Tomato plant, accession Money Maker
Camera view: tilt-top (135 deg); turntable rotation: 90 degrees
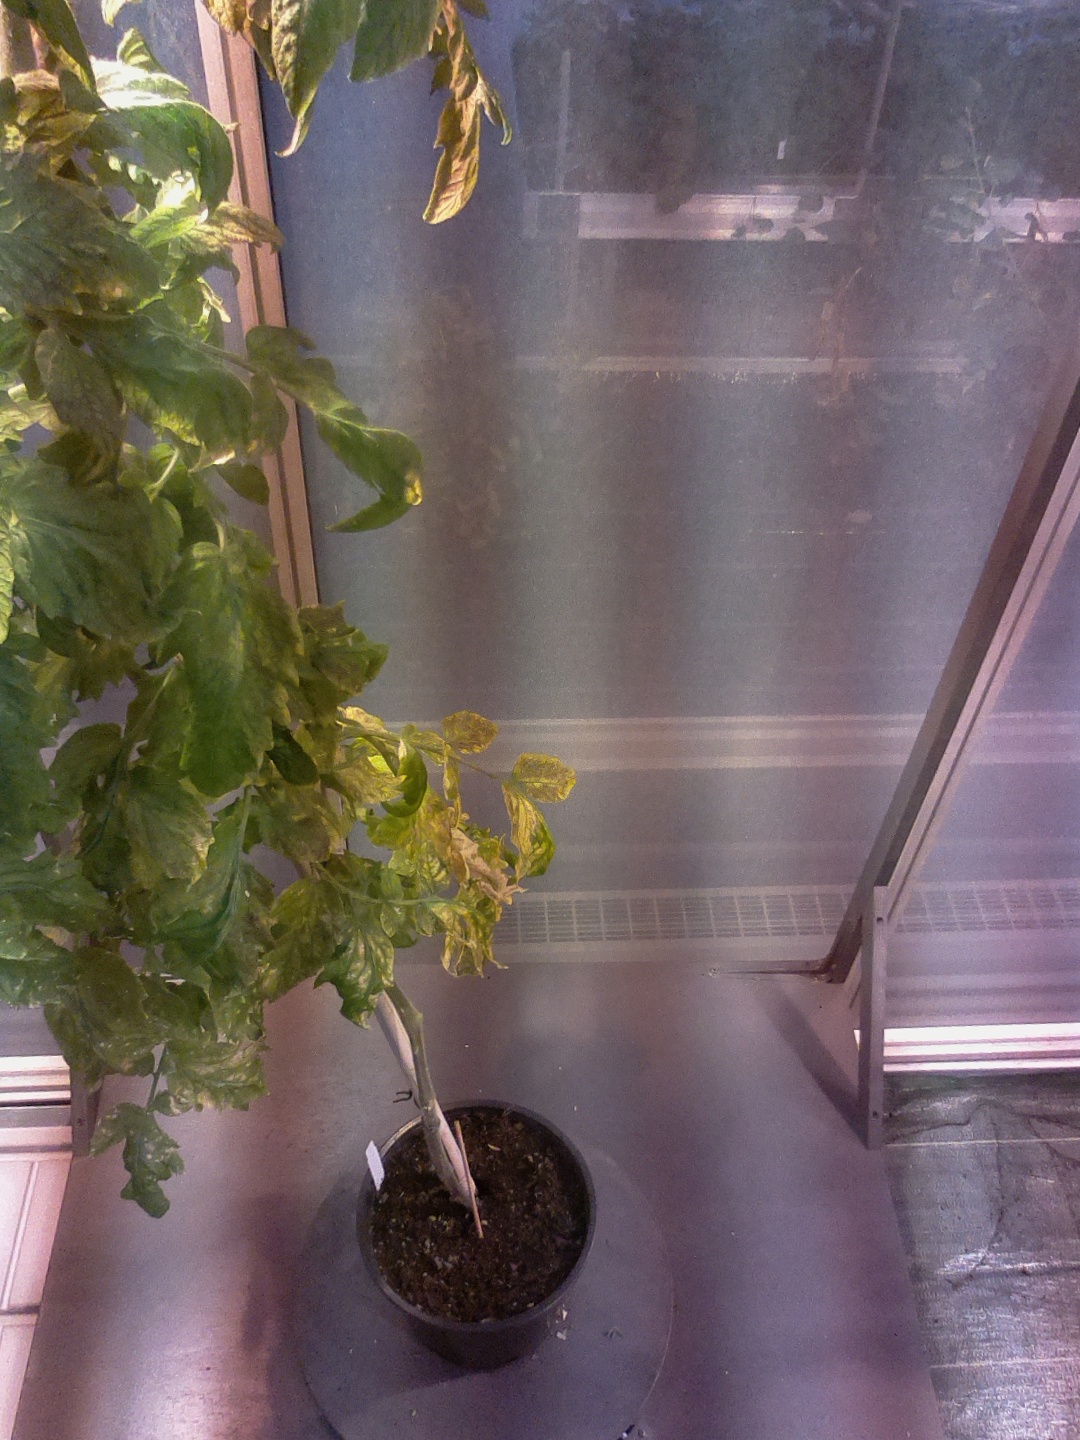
BBCH growth stage 78: 80% -90% of final fruit size